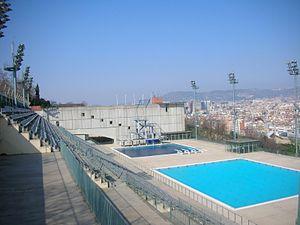
La 15ᵉ édition des Championnats du monde de natation se déroule du 19 juillet au 4 août 2013 à Barcelone, en Espagne. Le nom officiel de la compétition, en anglais, est « XVth FINA World Championships ».